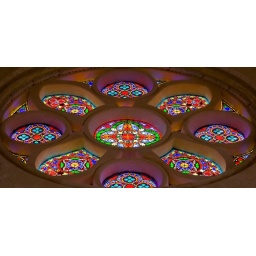
Stained glass window taken in Mahon cathedral in Menorca